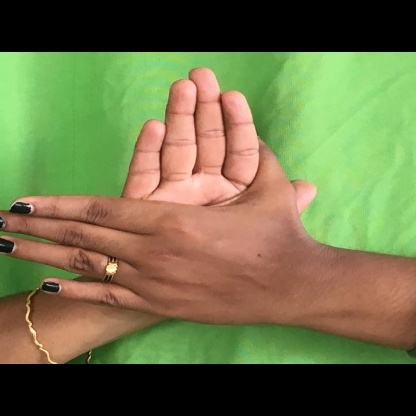
Mudra: Chakra